The Girl in the Fireplace

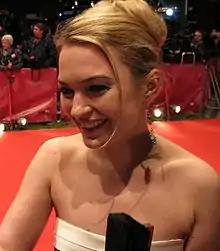
Actress Sophia Myles appeared in the episode as Madame de Pompadour.

In 2004, Russell T Davies"Doctor Who"s executive producerwas responsible for "Casanova", a serial set in the 18th century. During his research, Davies became fascinated by Madame de Pompadour and wanted to include her in a story which also involved The Turka clockwork man who played chess around the same period and which was later revealed to be a hoax. In early 2005, Steven Moffatwho had written "The Empty Child" and "The Doctor Dances" for the serieswas assigned to write the story. Euros Lyn was later assigned to direct it. Sophia Myles stated in an interview on "Doctor Who Confidential" that she did not have to audition for the role of Madame de Pompadour, she was offered it.